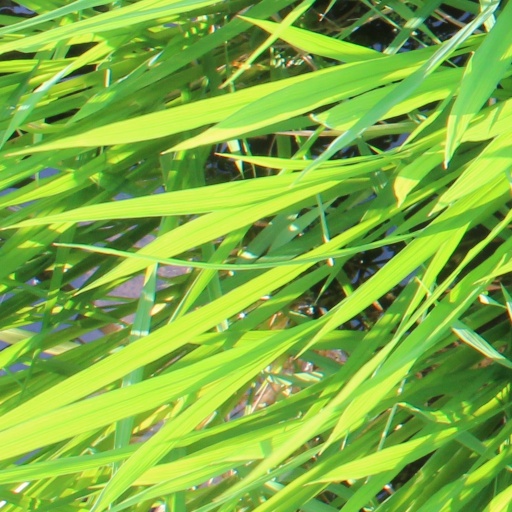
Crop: rice